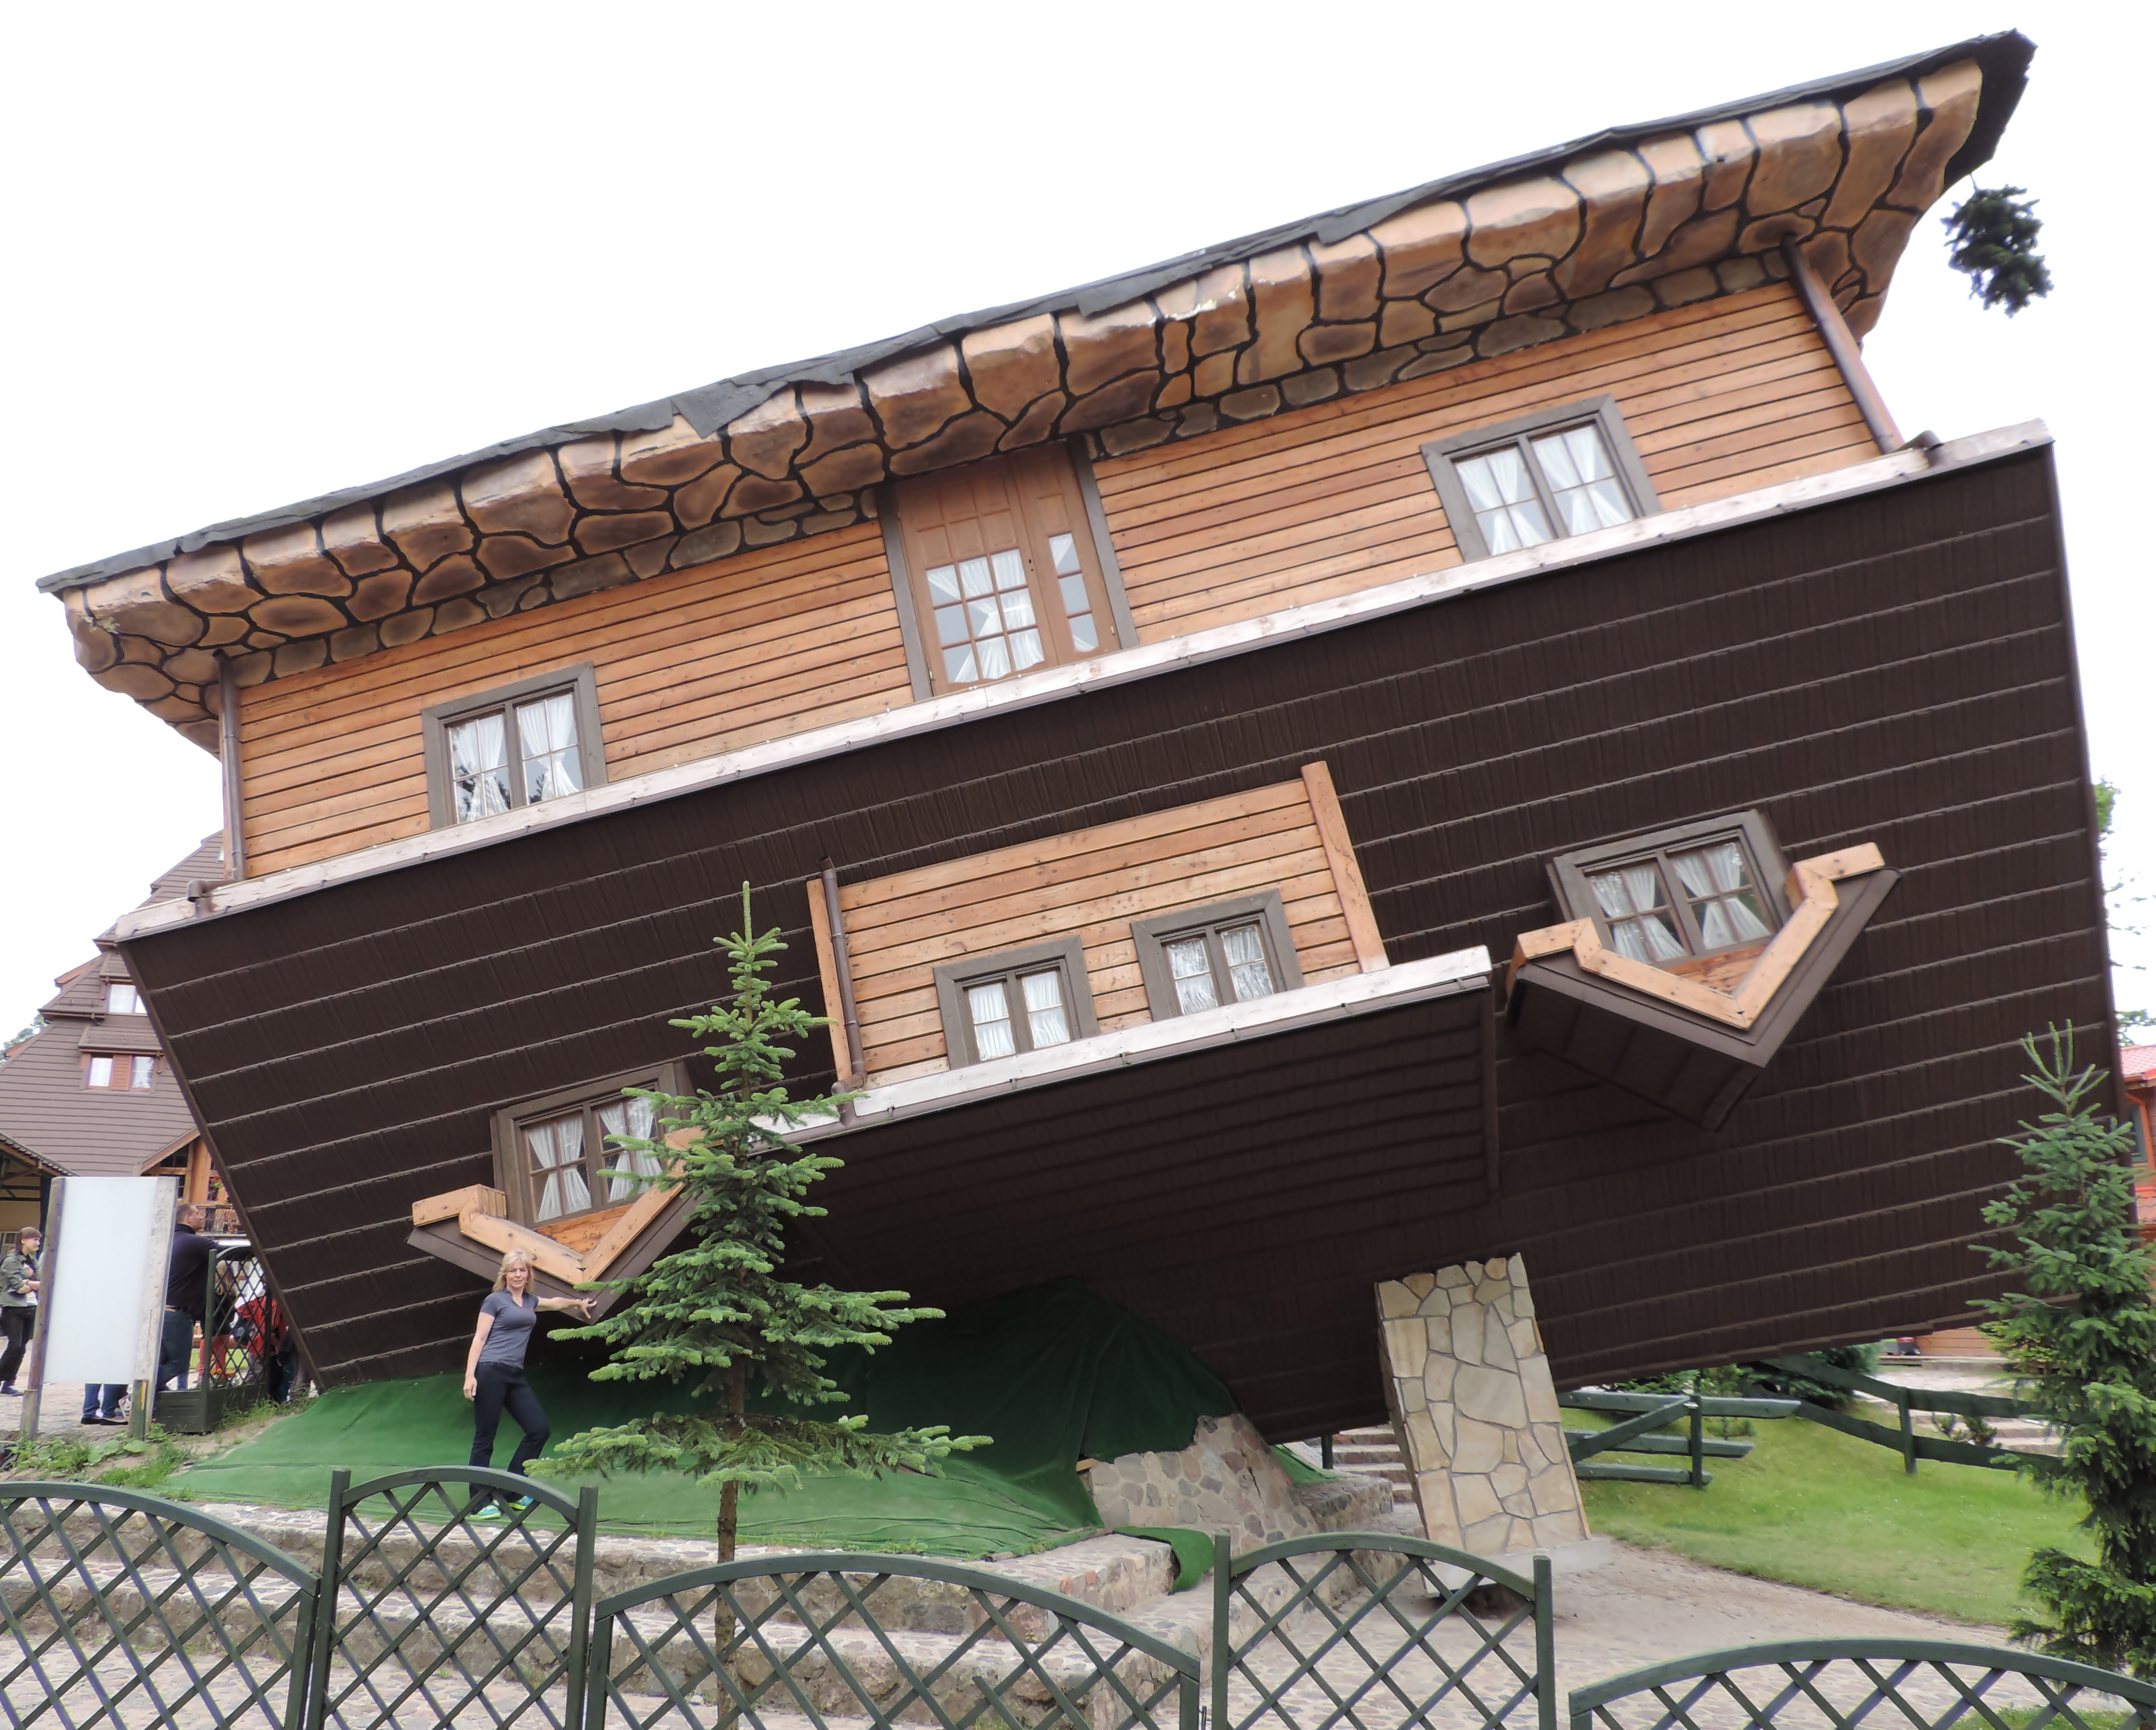
villa, house, roof, home, cottage, facade, property, estate, siding, inverted, wooden construction, outdoor structure